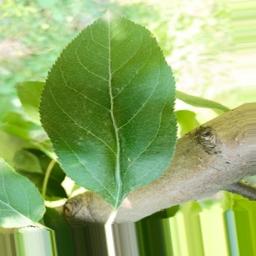
Label: Healthy